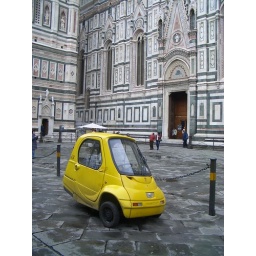
cute mini car in Florence